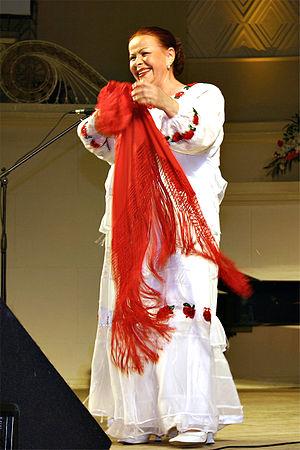
Alexandra Streltchenko est une chanteuse et actrice ukrainienne. Elle reçoit le titre d'Artiste du peuple de la Fédération de Russie.